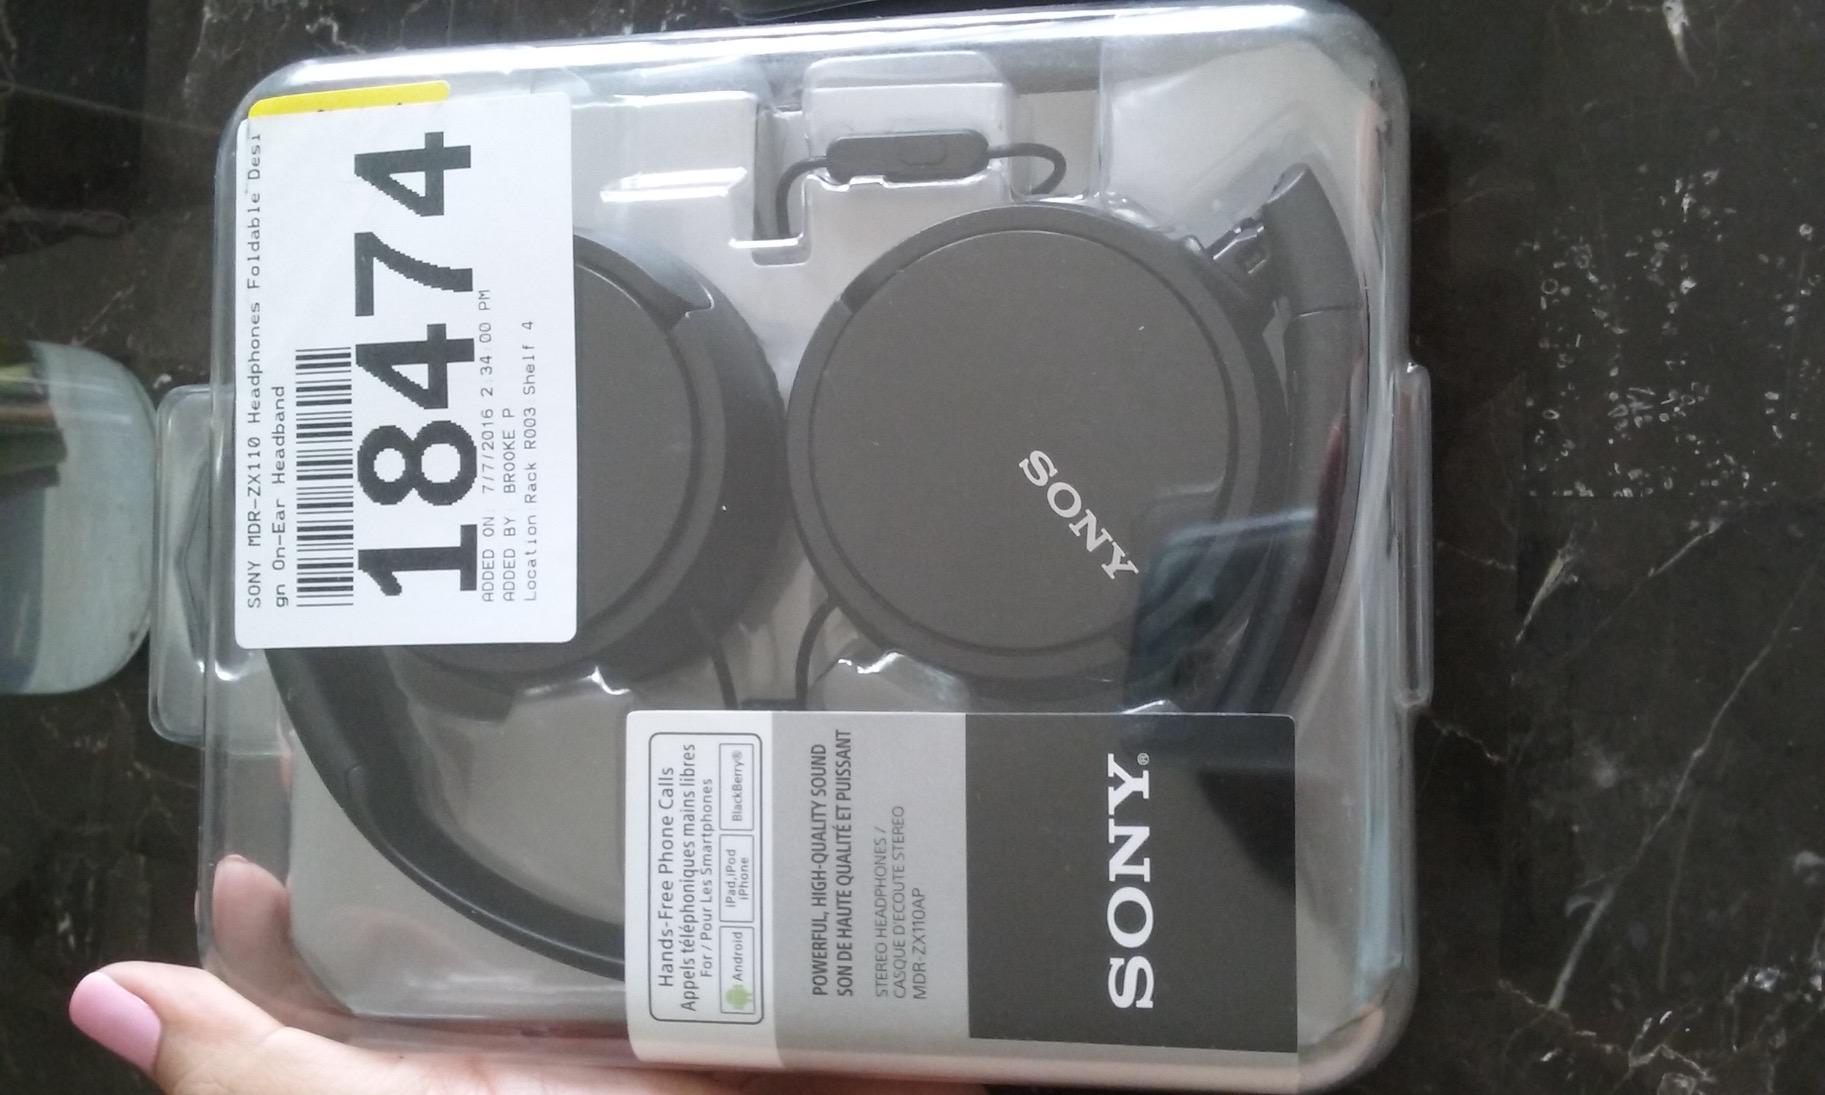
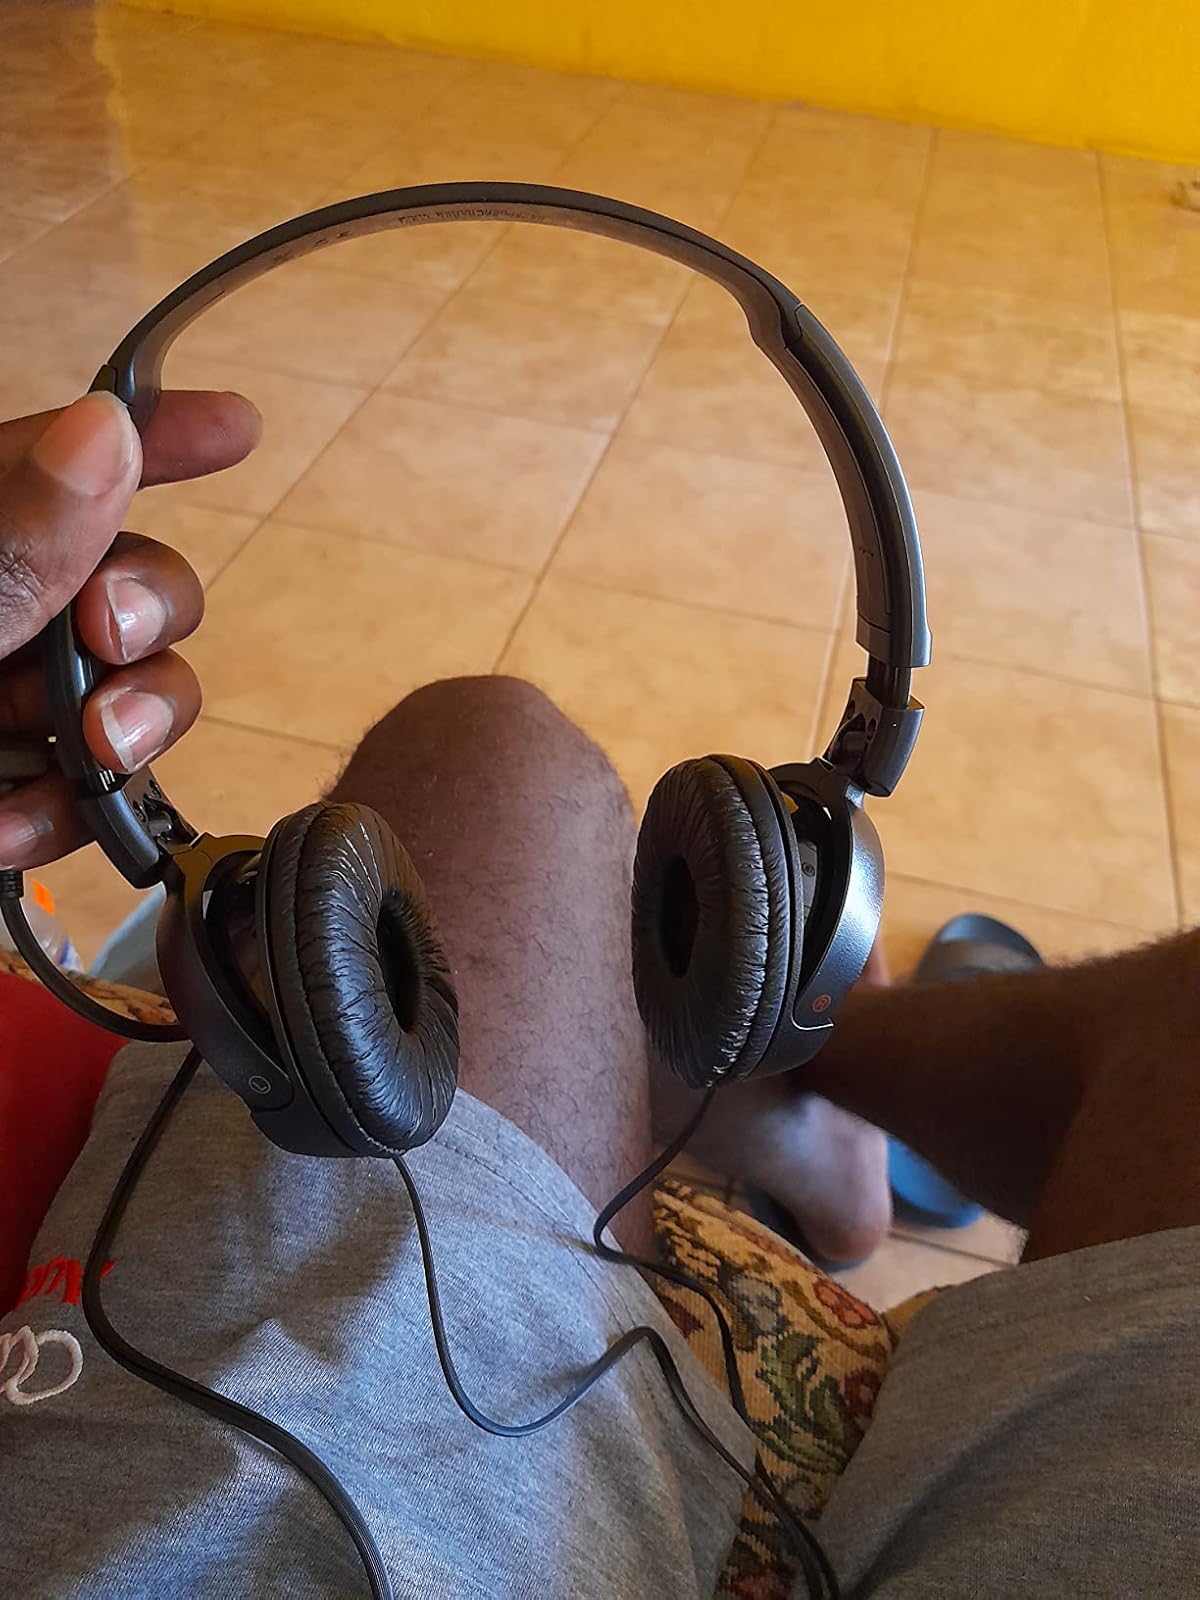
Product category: headphones
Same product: yes